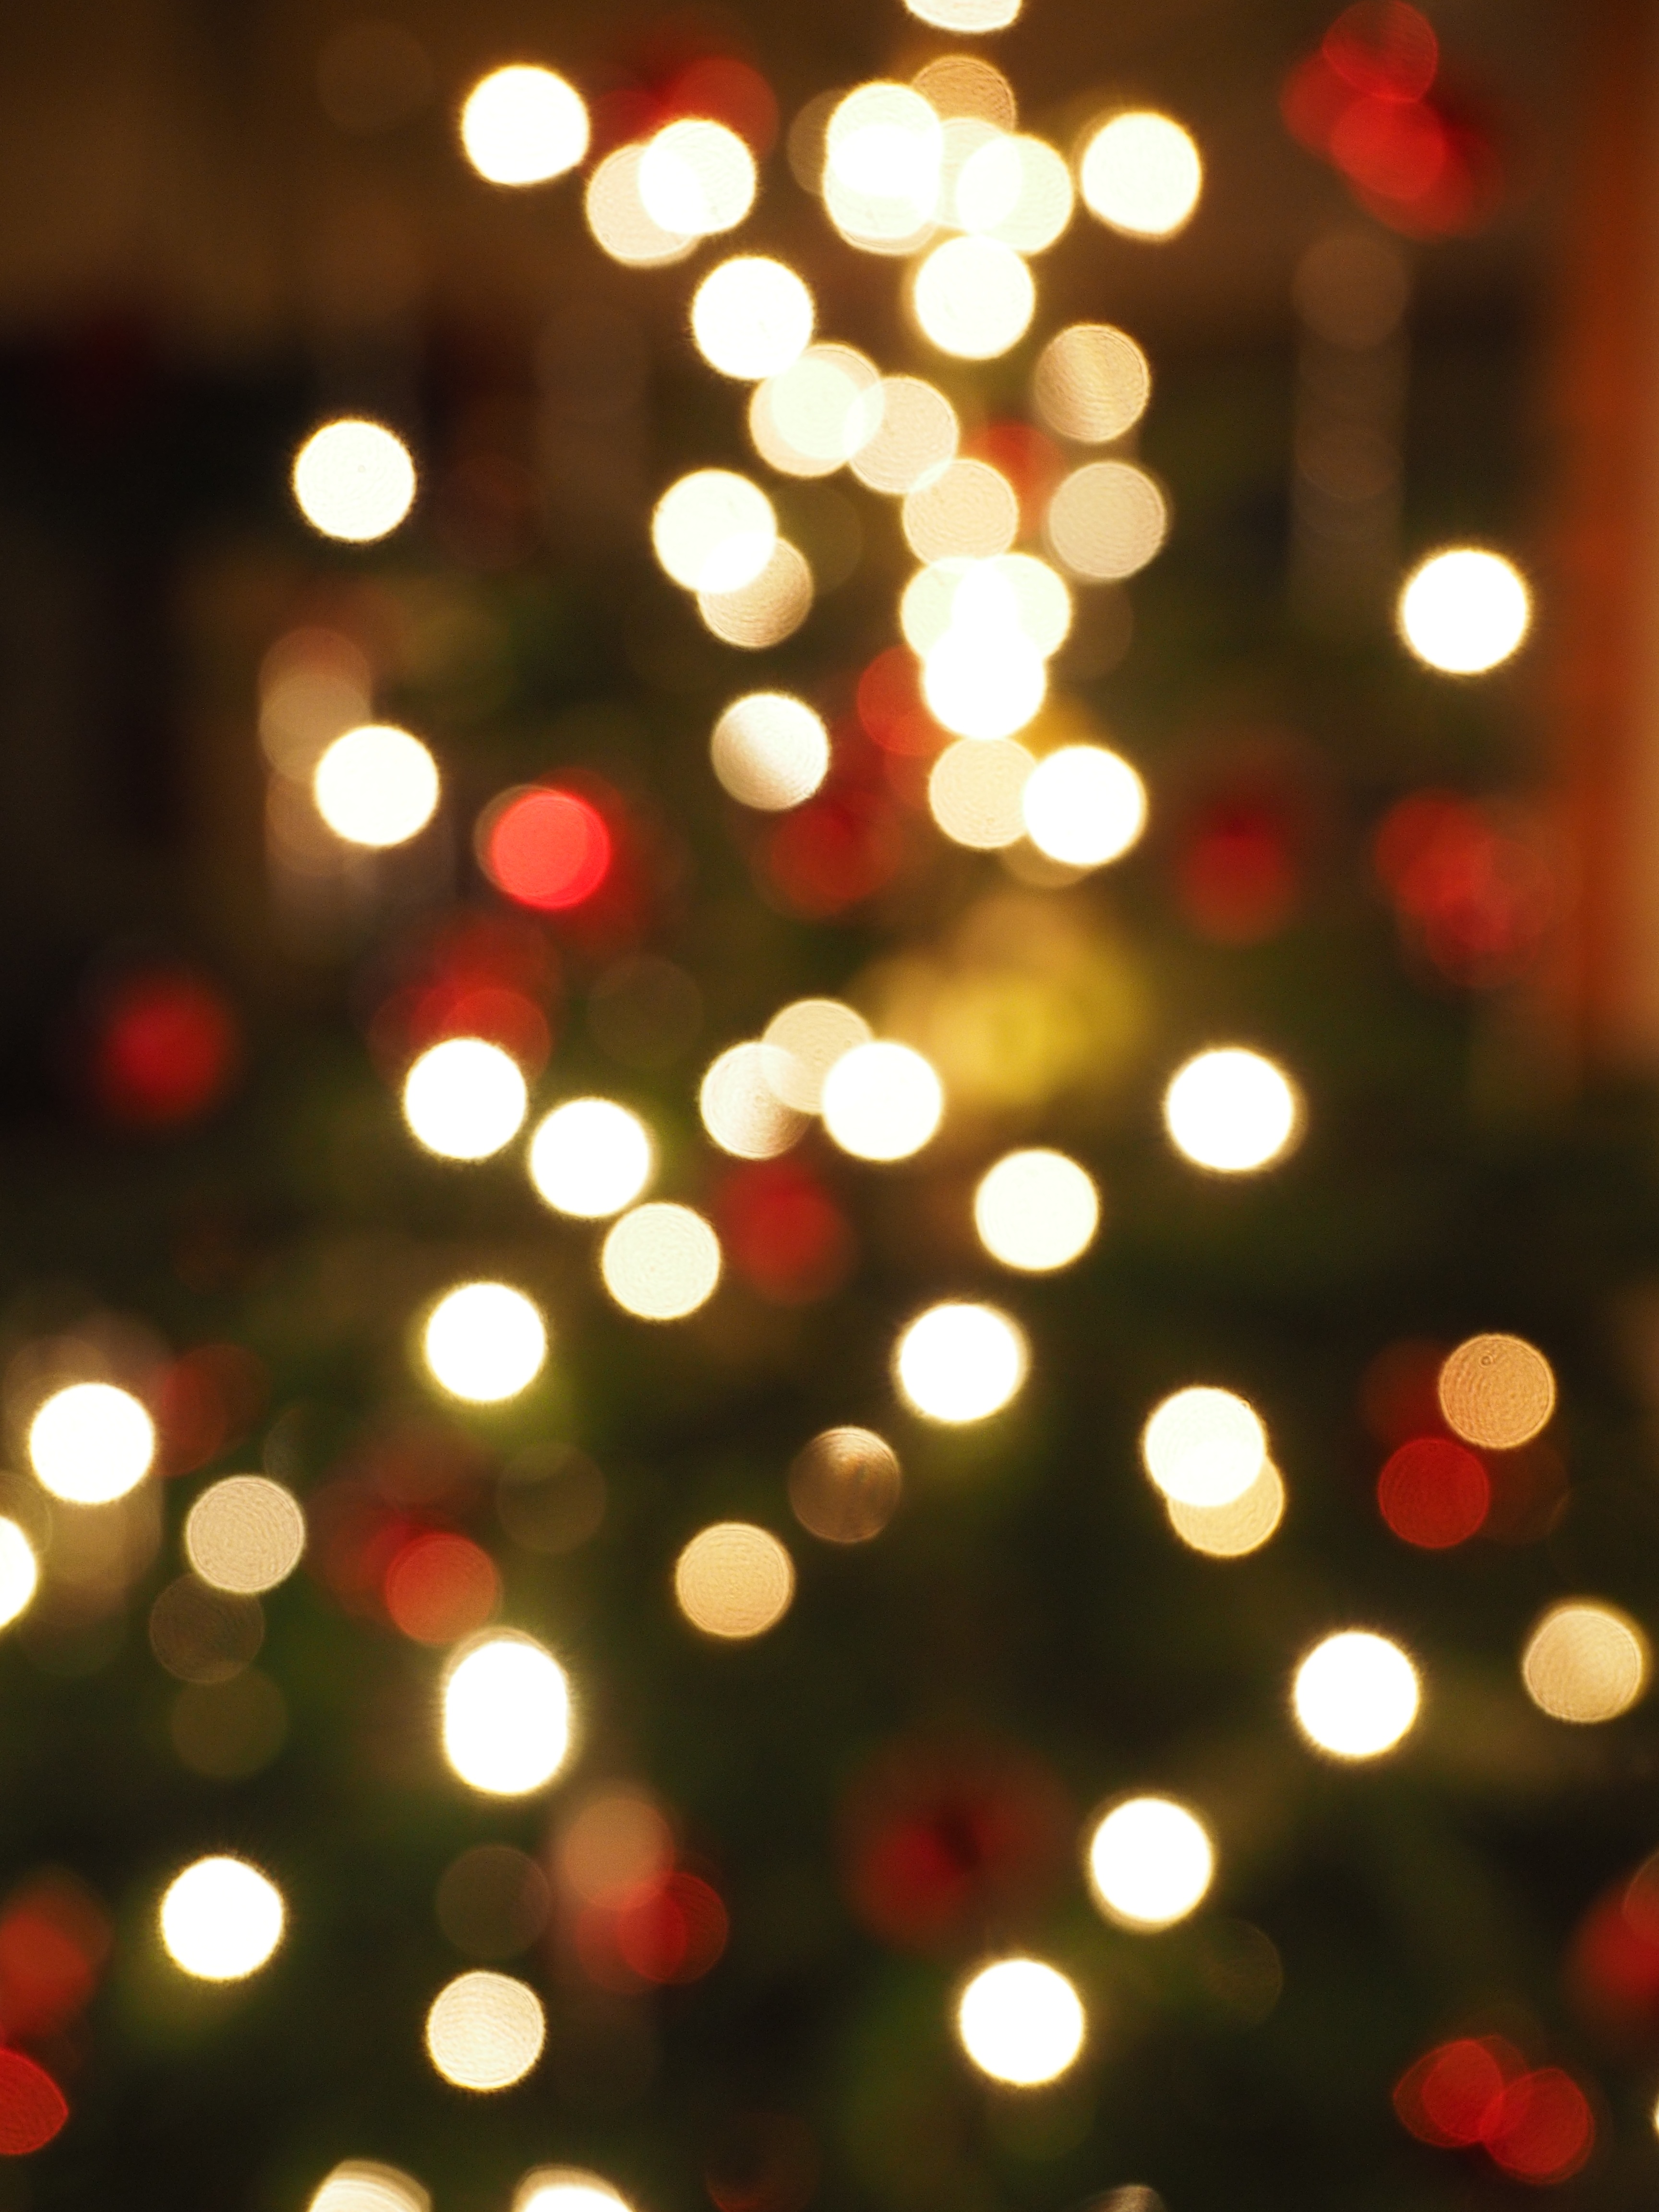
light, bokeh, night, flower, petal, sparkler, red, holiday, christmas, lighting, christmas tree, circle, christmas decoration, lights, event, shape, out of focus, christmas lights, points of light